Arpan Khanna

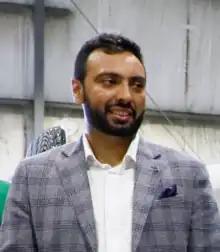
Khanna in 2019

Arpan Khanna (born July 9, 1990) is a Canadian politician who was elected to the House of Commons of Canada in a by-election on June 19, 2023. He represents Oxford as a member of the Conservative Party of Canada. Previously, he was a lawyer.